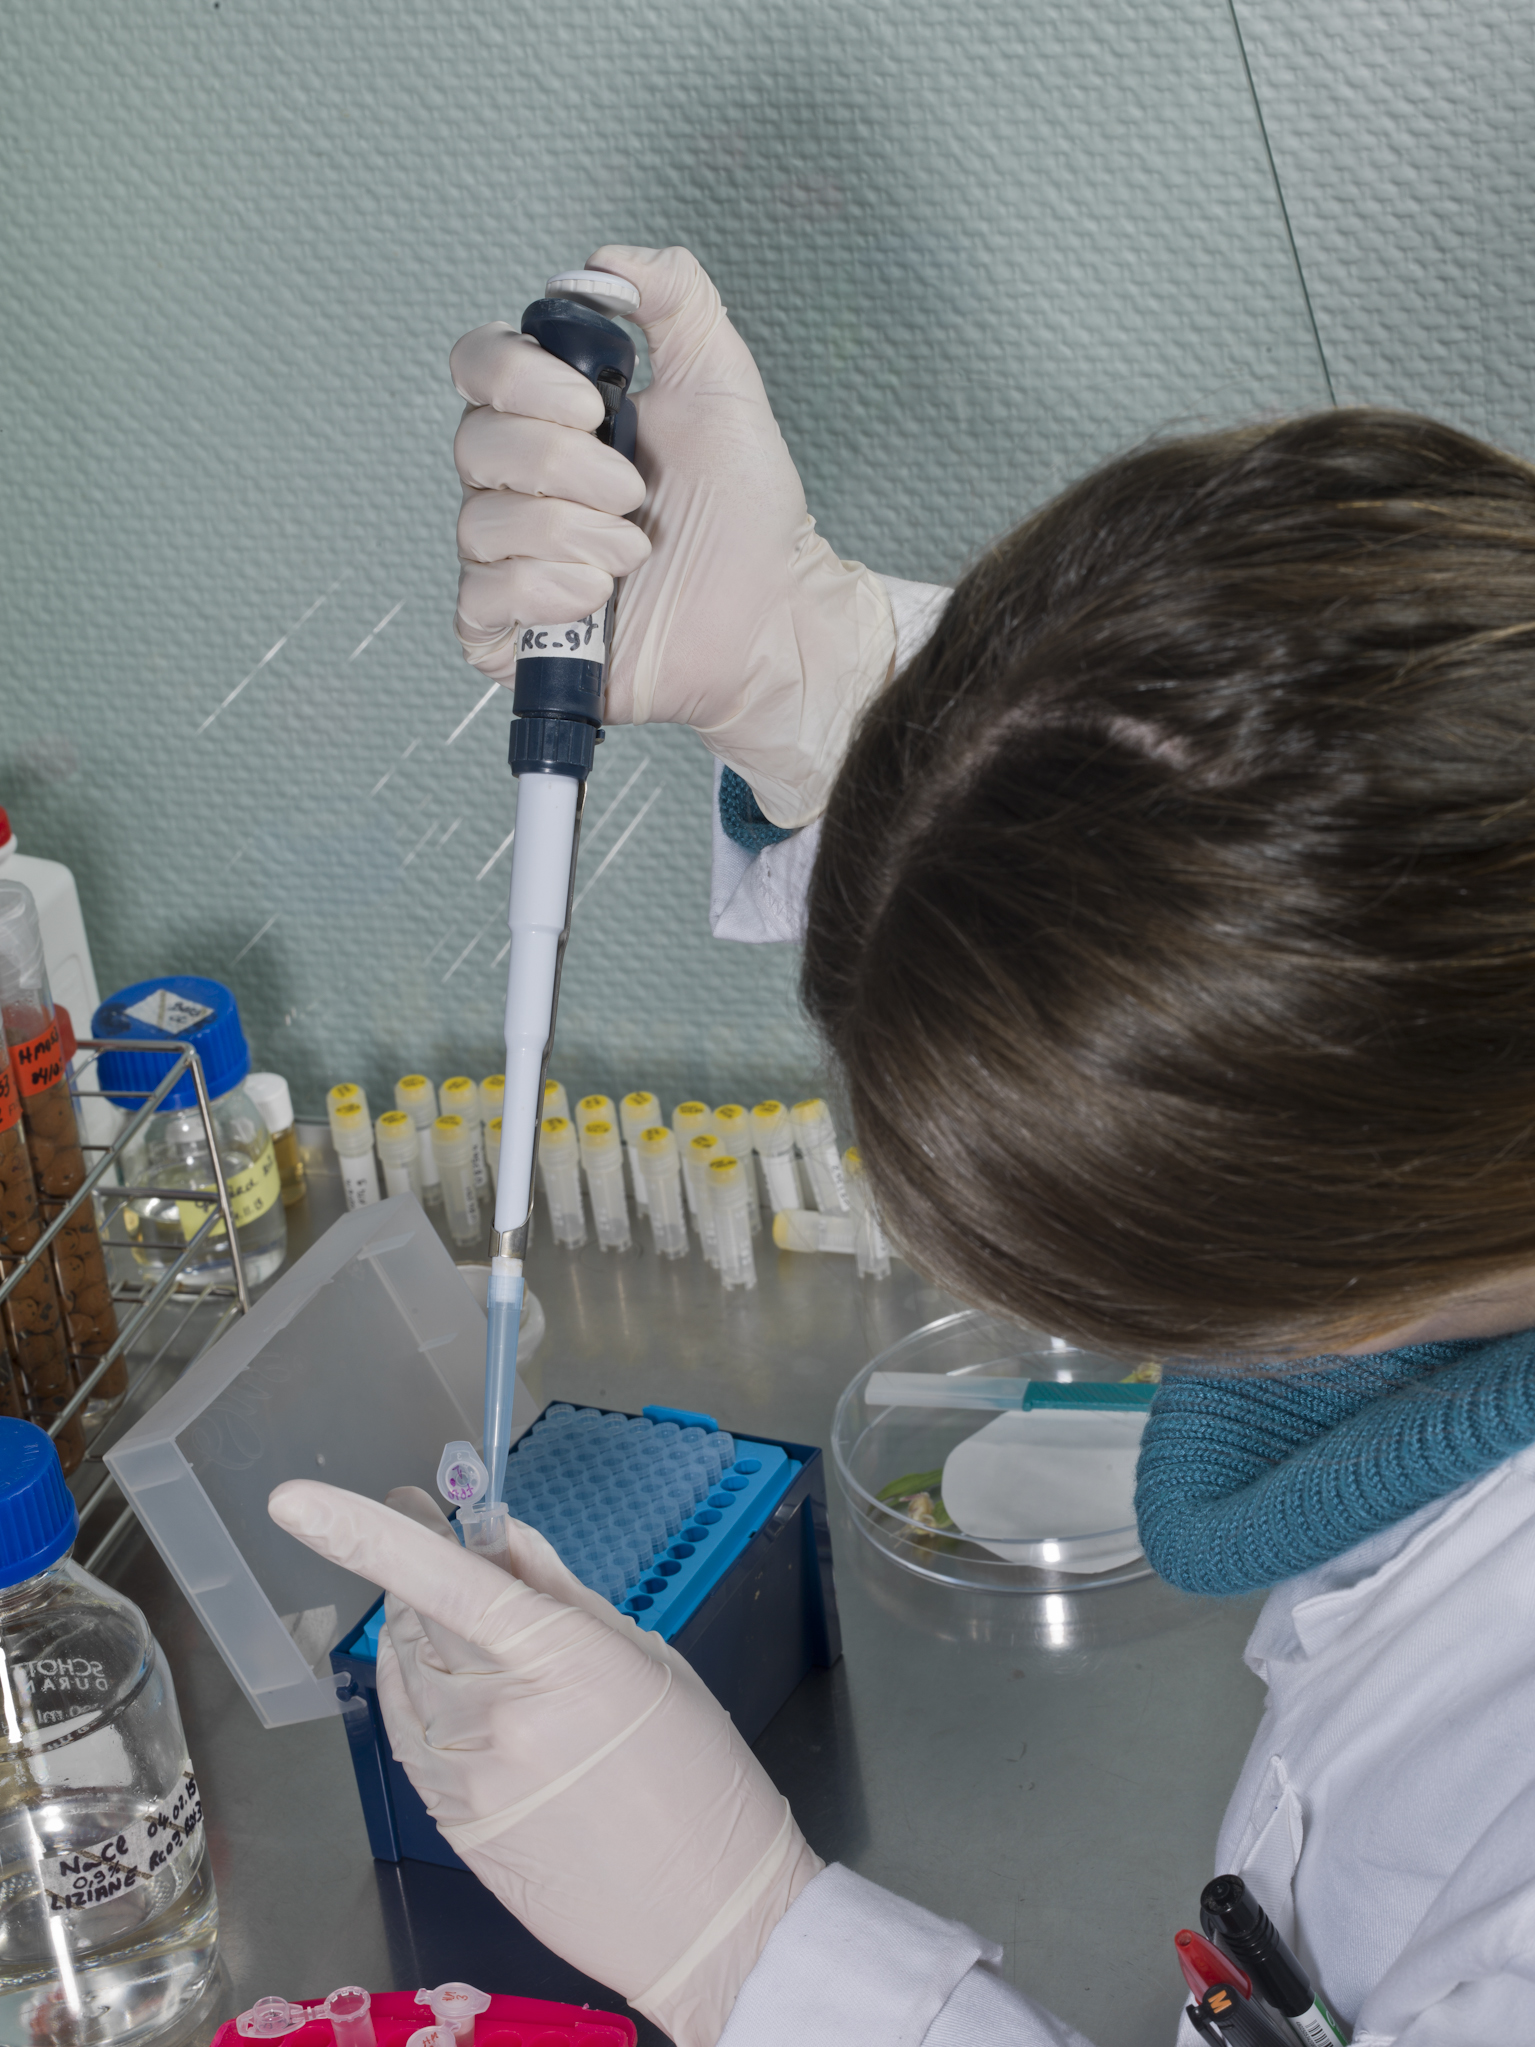
INRA, Jean Weber
Specialty: lab-equipment
Image credit: INRA DIST from France